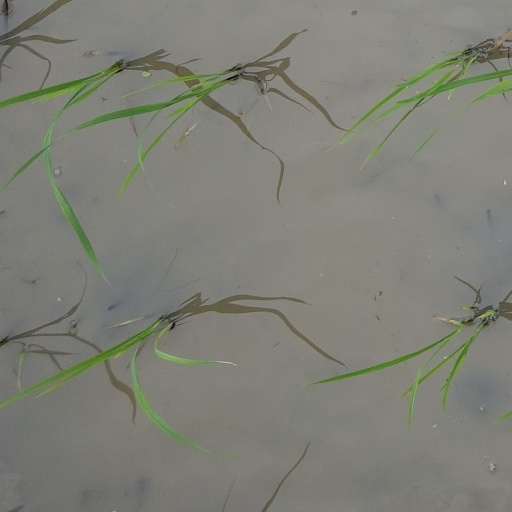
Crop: rice